Fitna (film)

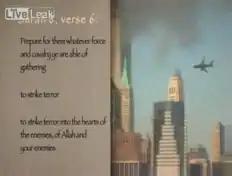
Al-Anfal 60 is shown next to a video of the attacks of September 11.

Suras are juxtaposed to video clips of imams stating Islamic teaching, and videos of violent atrocities committed in the name of Islam, including major terrorist attacks.